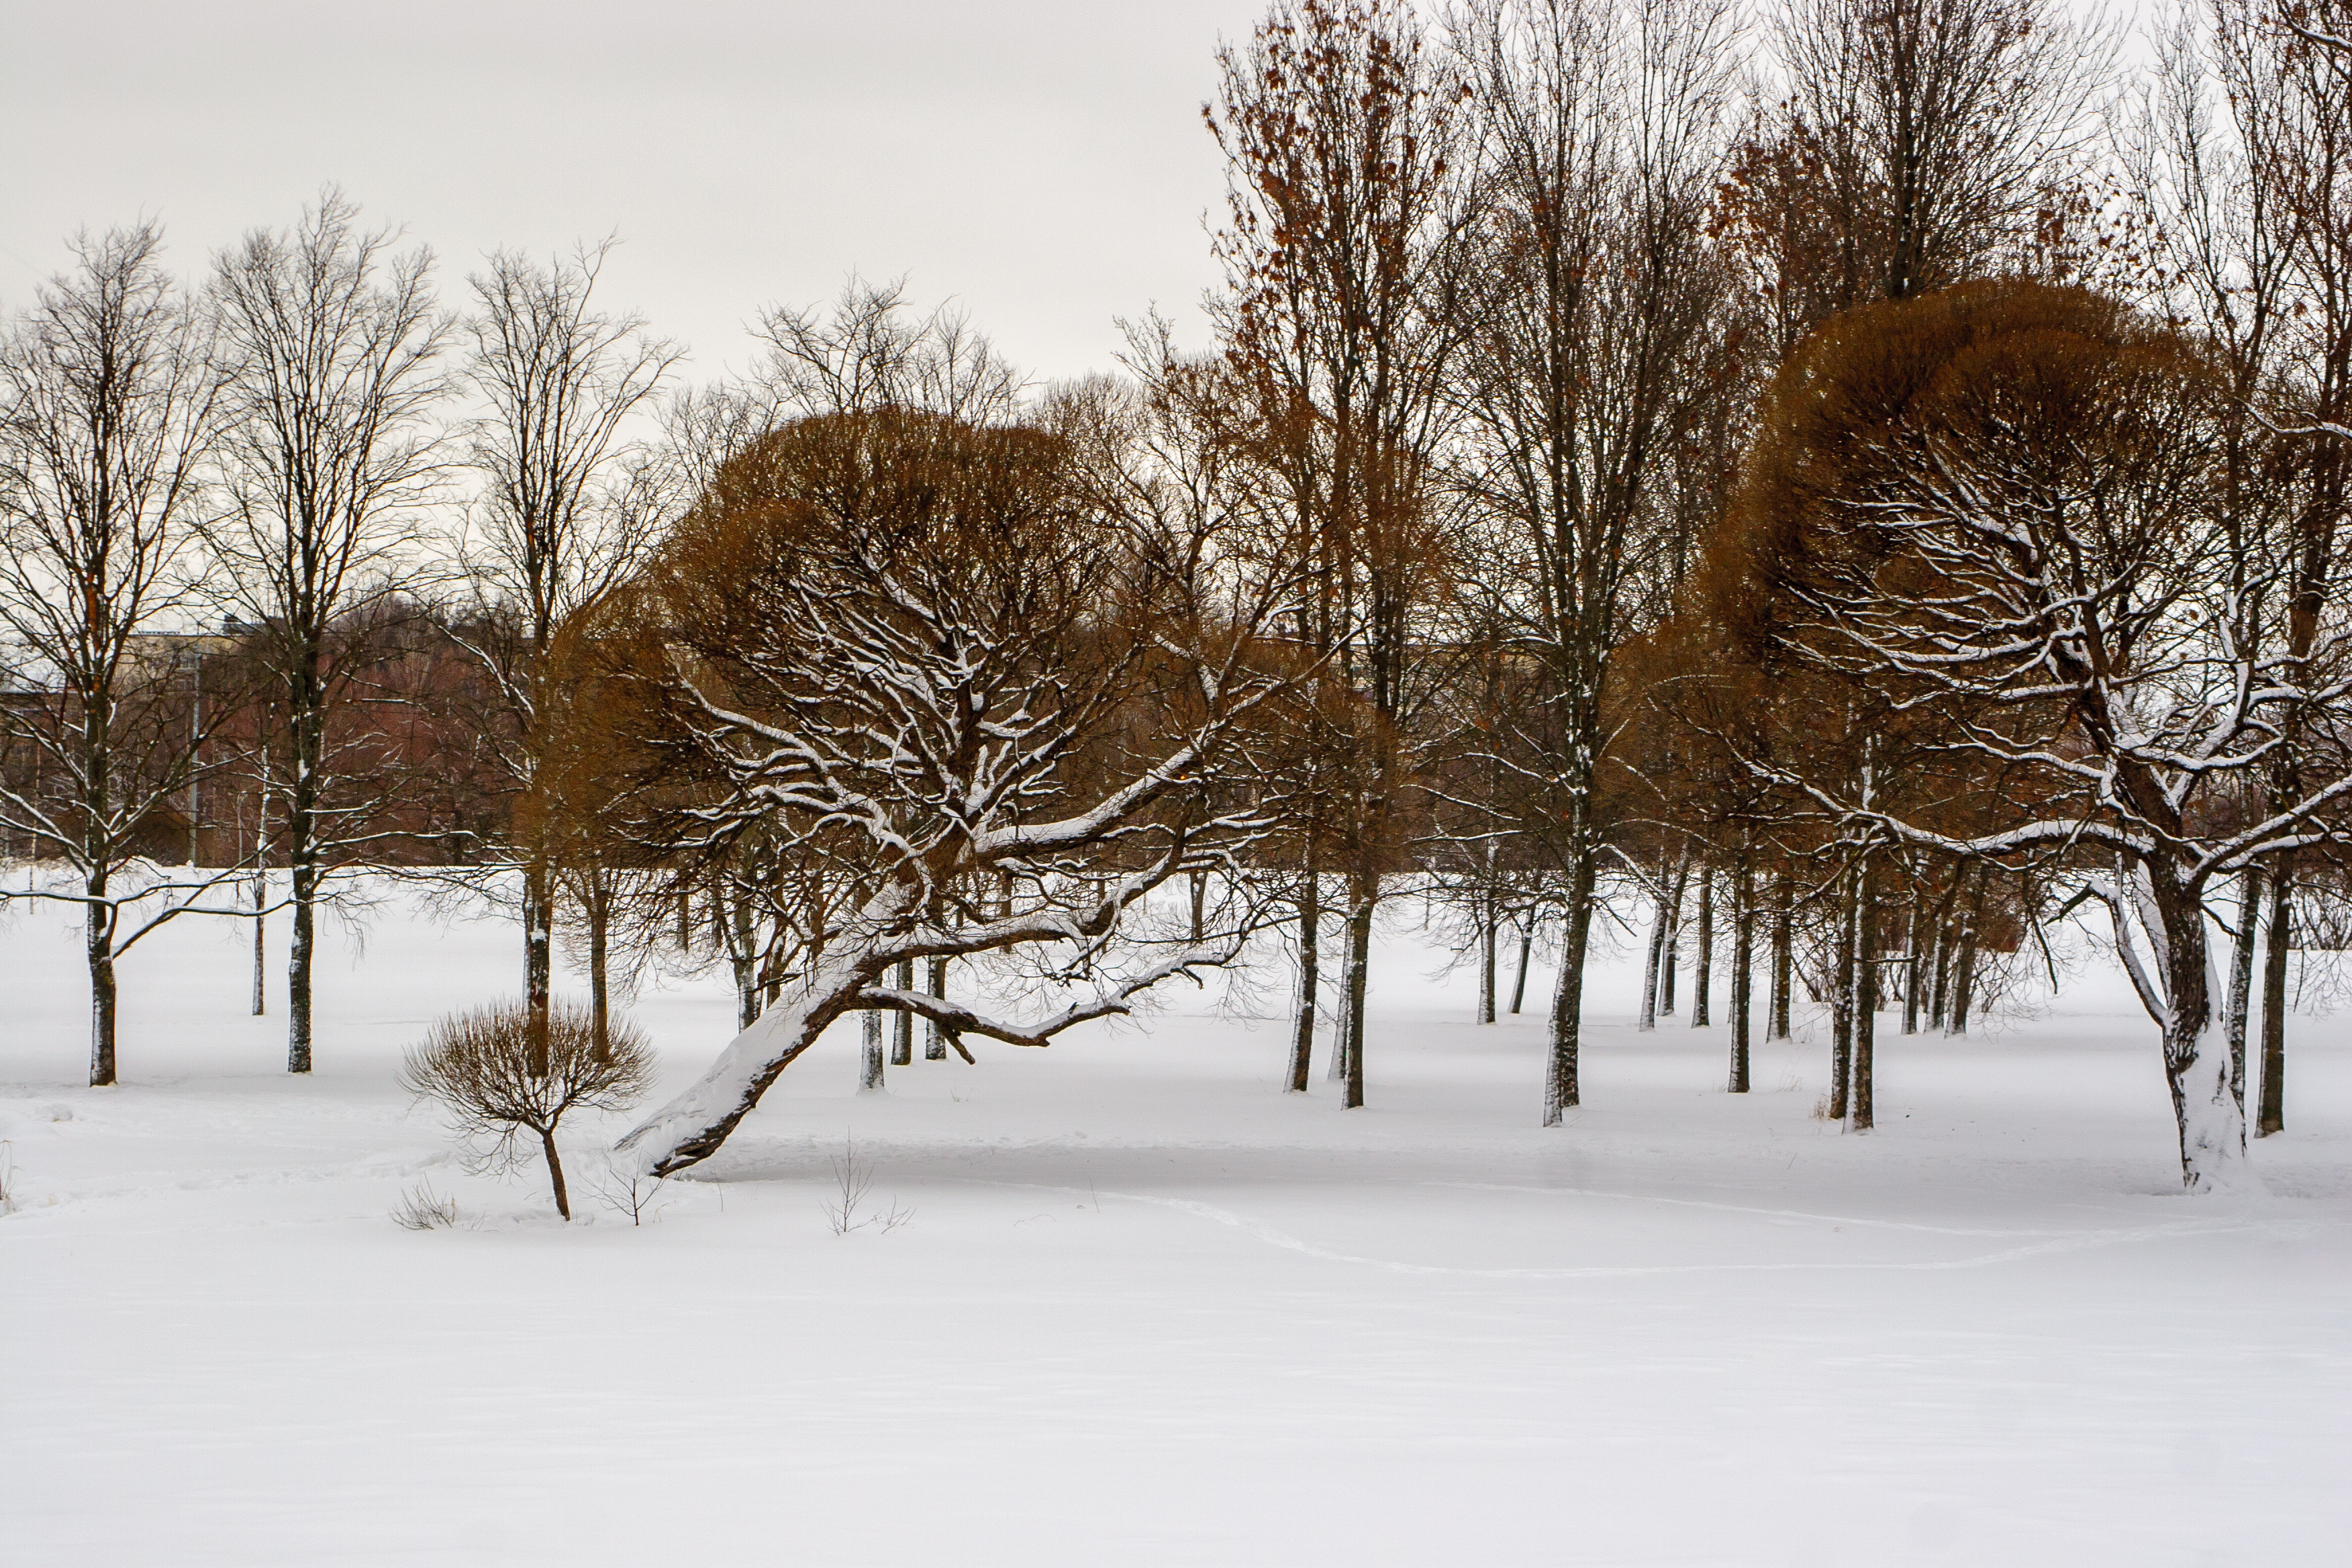
images, plant, sky, snow, natural landscape, twig, wood, tree, trunk, freezing, landscape, Tints and shades, horizon, forest, frost, event, deciduous, woodland, monochrome photography, precipitation, winter, grass, water, monochrome, wildlife, reflection, plant stem, evening, cloud, winter storm, ice